Schloss Ort

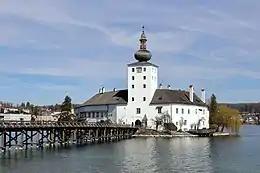
Schloss Ort

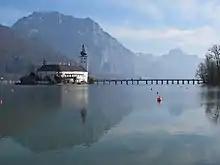
Schloss Ort with Erlakogel in the background

Schloss Ort (or "Schloss Orth") is an Austrian castle situated in the Traunsee lake, in Gmunden, from Vöcklabruck, the gate to Salzkammergut.